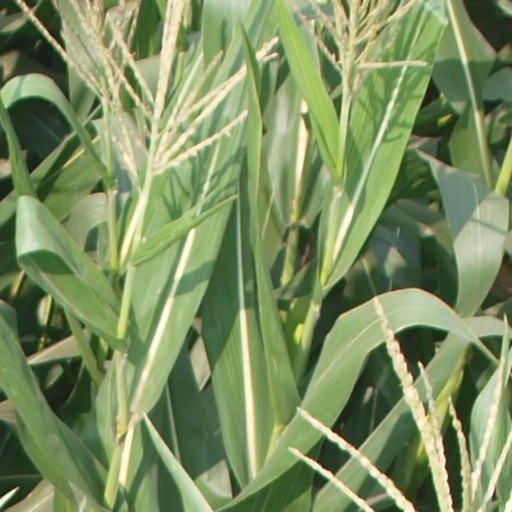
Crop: maize; corn